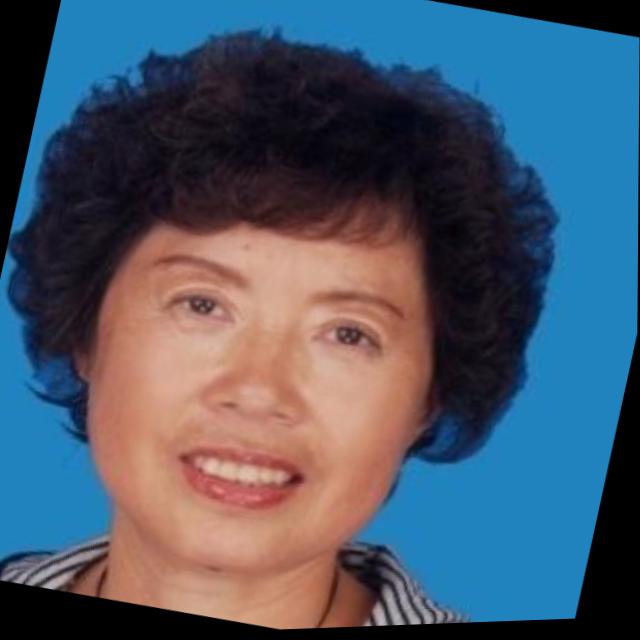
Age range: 45-64